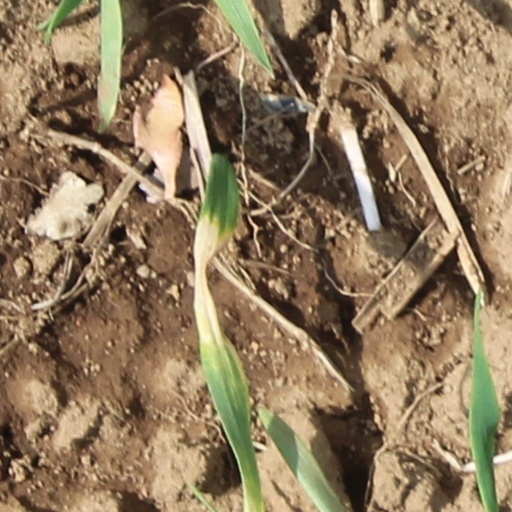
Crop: wheat